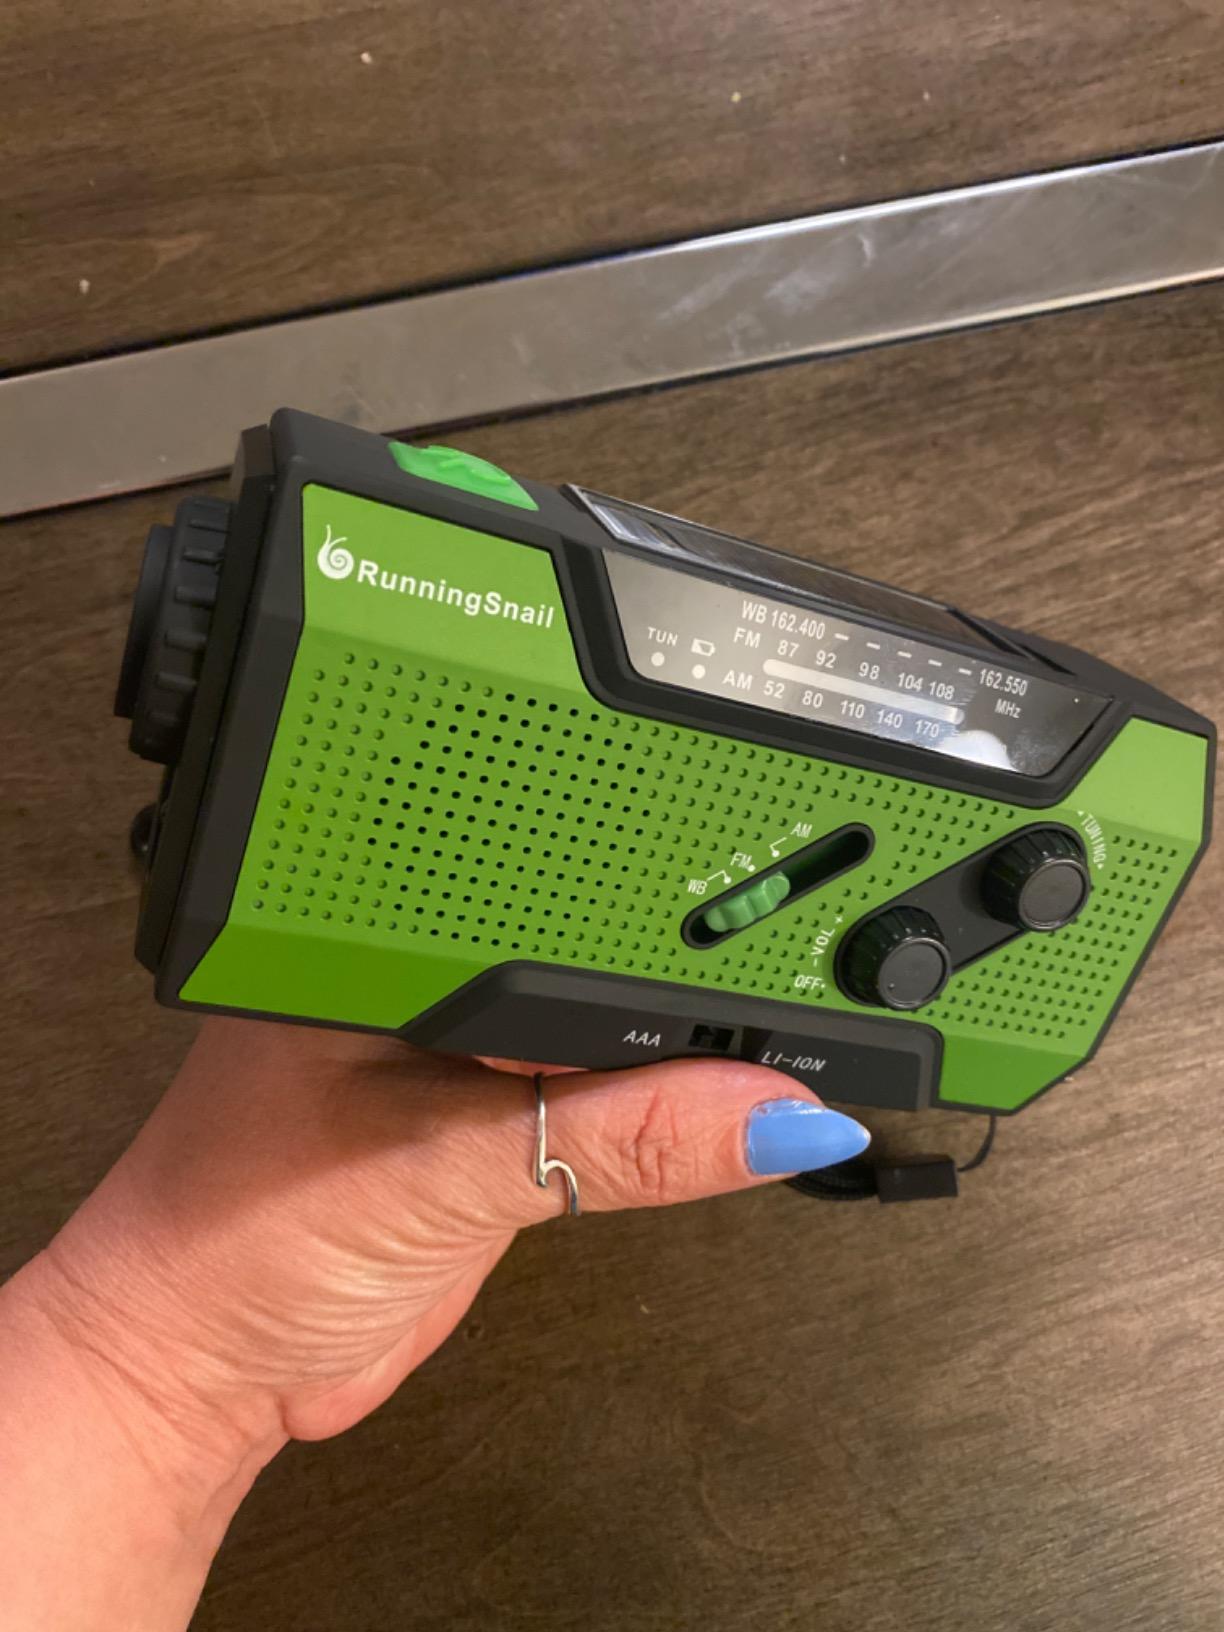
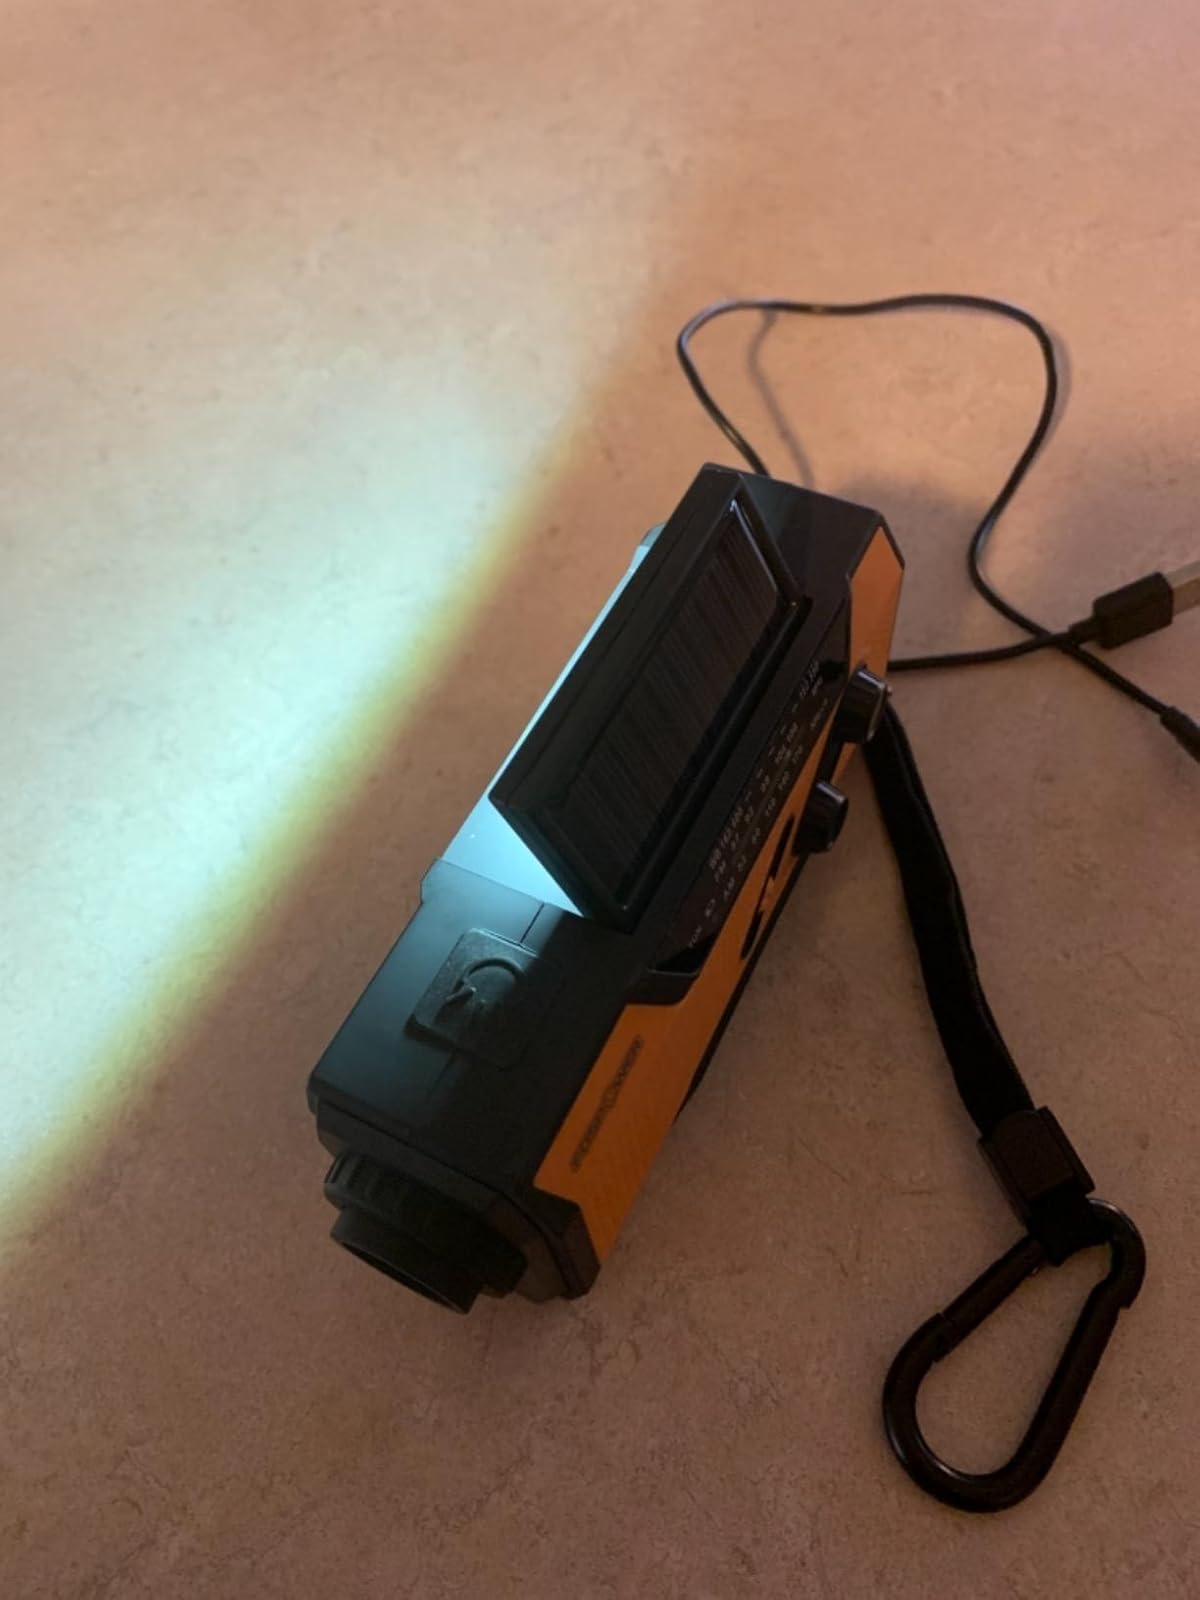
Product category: radio
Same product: no